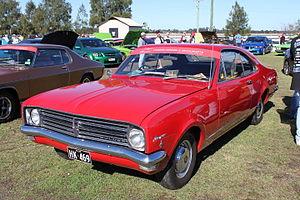
La Holden Monaro est un coupé à propulsion arrière, produit par le constructeur australien Holden entre 1968 et 1977 puis entre 2001 et 2005. Trois générations de Monaro ont été produites, avec le dernier reproduisant un modèle en édition limitée pour faire ses adieux au nom historique. La carrosserie de la Monaro a été utilisée par plusieurs marques de fabrication différentes à travers le monde, en voyant des modèles d'exportation, des concept-cars variés et même une variante quatre roues motrices.